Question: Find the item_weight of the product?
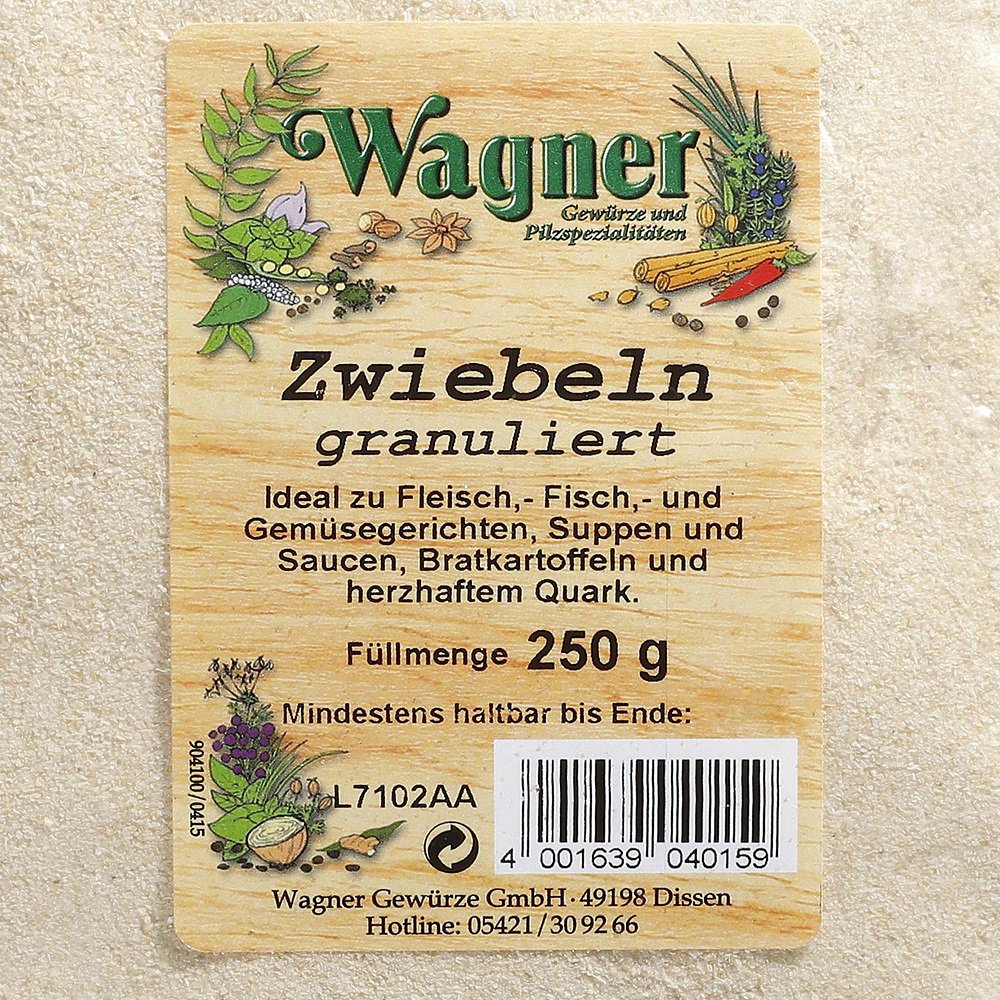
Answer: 250.0 gram